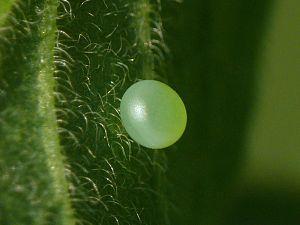
Le Sphinx gazé ou Sphinx du chèvrefeuille est une espèce paléarctique de lépidoptères de la famille des Sphingidae.